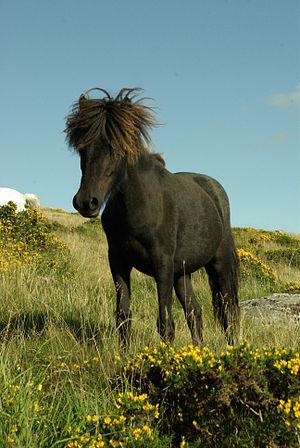
Le Dartmoor est l'une des neuf principales races de poneys britanniques. Il fait partie des mountain and moorland et provient de la lande du sud-ouest de l'Angleterre, nommée Dartmoor. Beaucoup croisé, il vit traditionnellement en liberté et au fil des époques, est bâté, monté ou encore employé dans les mines durant la révolution industrielle. La population semi-sauvage connaît un très net déclin au XXᵉ siècle, tandis que l'utilisation de ce poney pour l'enseignement équestre des enfants et le sport se répand dès les années 1950 et permet sa sauvegarde.